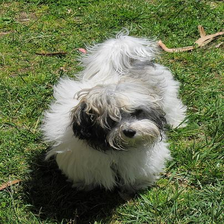
Species: dog
Breed: havanese